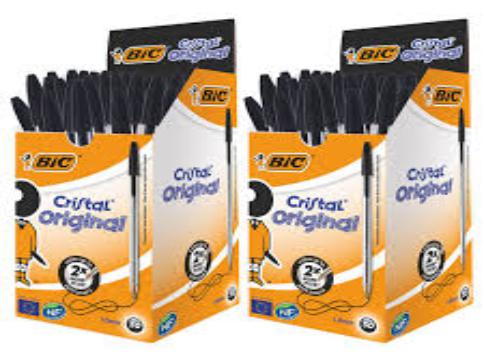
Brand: bic cristal
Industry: Necessities